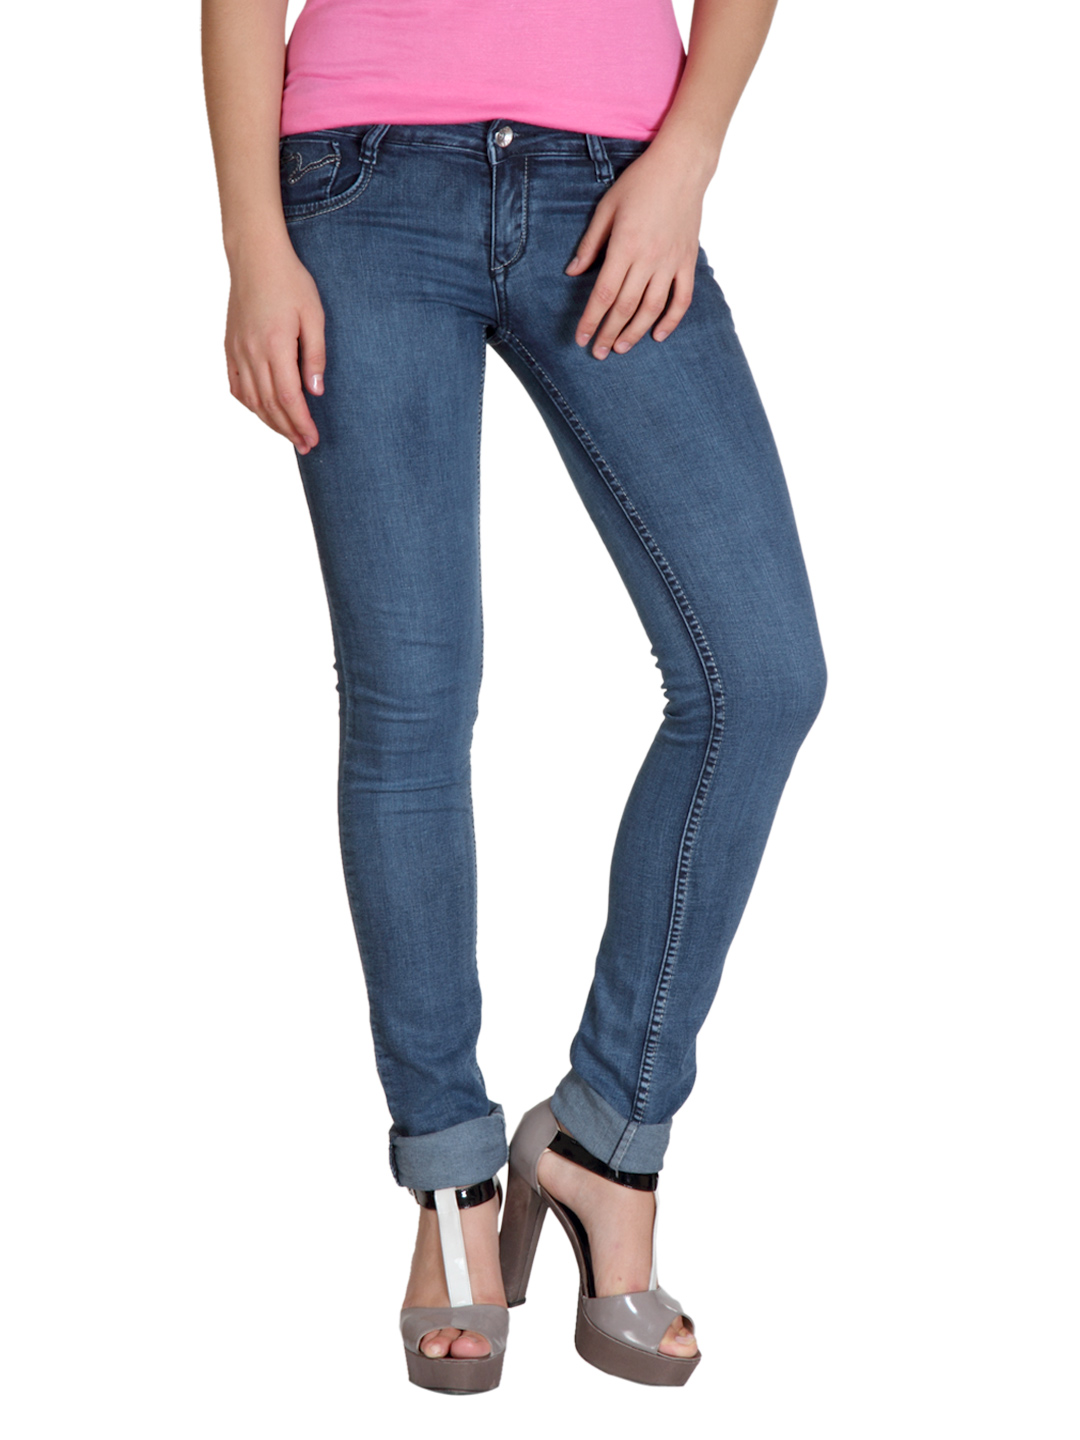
Kraus Jeans Women Blue Jeans
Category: Apparel / Bottomwear / Jeans
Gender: Women
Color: Blue
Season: Fall 2012
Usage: Casual